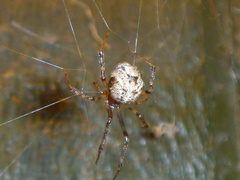
Species: Parasteatoda_tepidariorum